Mikhail Gorbachev

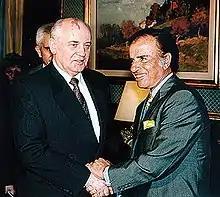
Gorbachev with Argentine president Carlos Menem in 1999

In August 1990, Saddam Hussein's Iraqi government invaded Kuwait; Gorbachev endorsed President Bush's condemnation of it. This brought criticism from many in the Soviet state apparatus, who saw Hussein as a key ally in the Persian Gulf and feared for the safety of the 9,000 Soviet citizens in Iraq, although Gorbachev argued that the Iraqis were the clear aggressors. In November the Soviets endorsed a UN Resolution permitting force to be used in expelling the Iraqi Army from Kuwait. Gorbachev later called it a "watershed" in world politics, "the first time the superpowers acted together in a regional crisis". However, when the US announced plans for a ground invasion, Gorbachev opposed it, urging instead a peaceful solution. In October 1990, Gorbachev was awarded the Nobel Peace Prize; he was flattered but acknowledged "mixed feelings" about the accolade. Polls indicated that 90% of Soviet citizens disapproved of the award, widely seen as an anti-Soviet accolade.